Capparis fascicularis

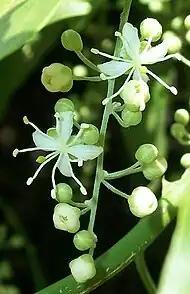
Flowers of "Capparis fascicularis" var. "zeyheri"

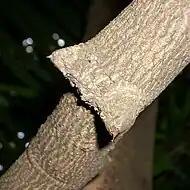
Portion of a mature stem of "C. f." var. "zeyheri" showing paired spines

This species has multiple synonyms. The species is said to comprise three varieties, but four are listed: